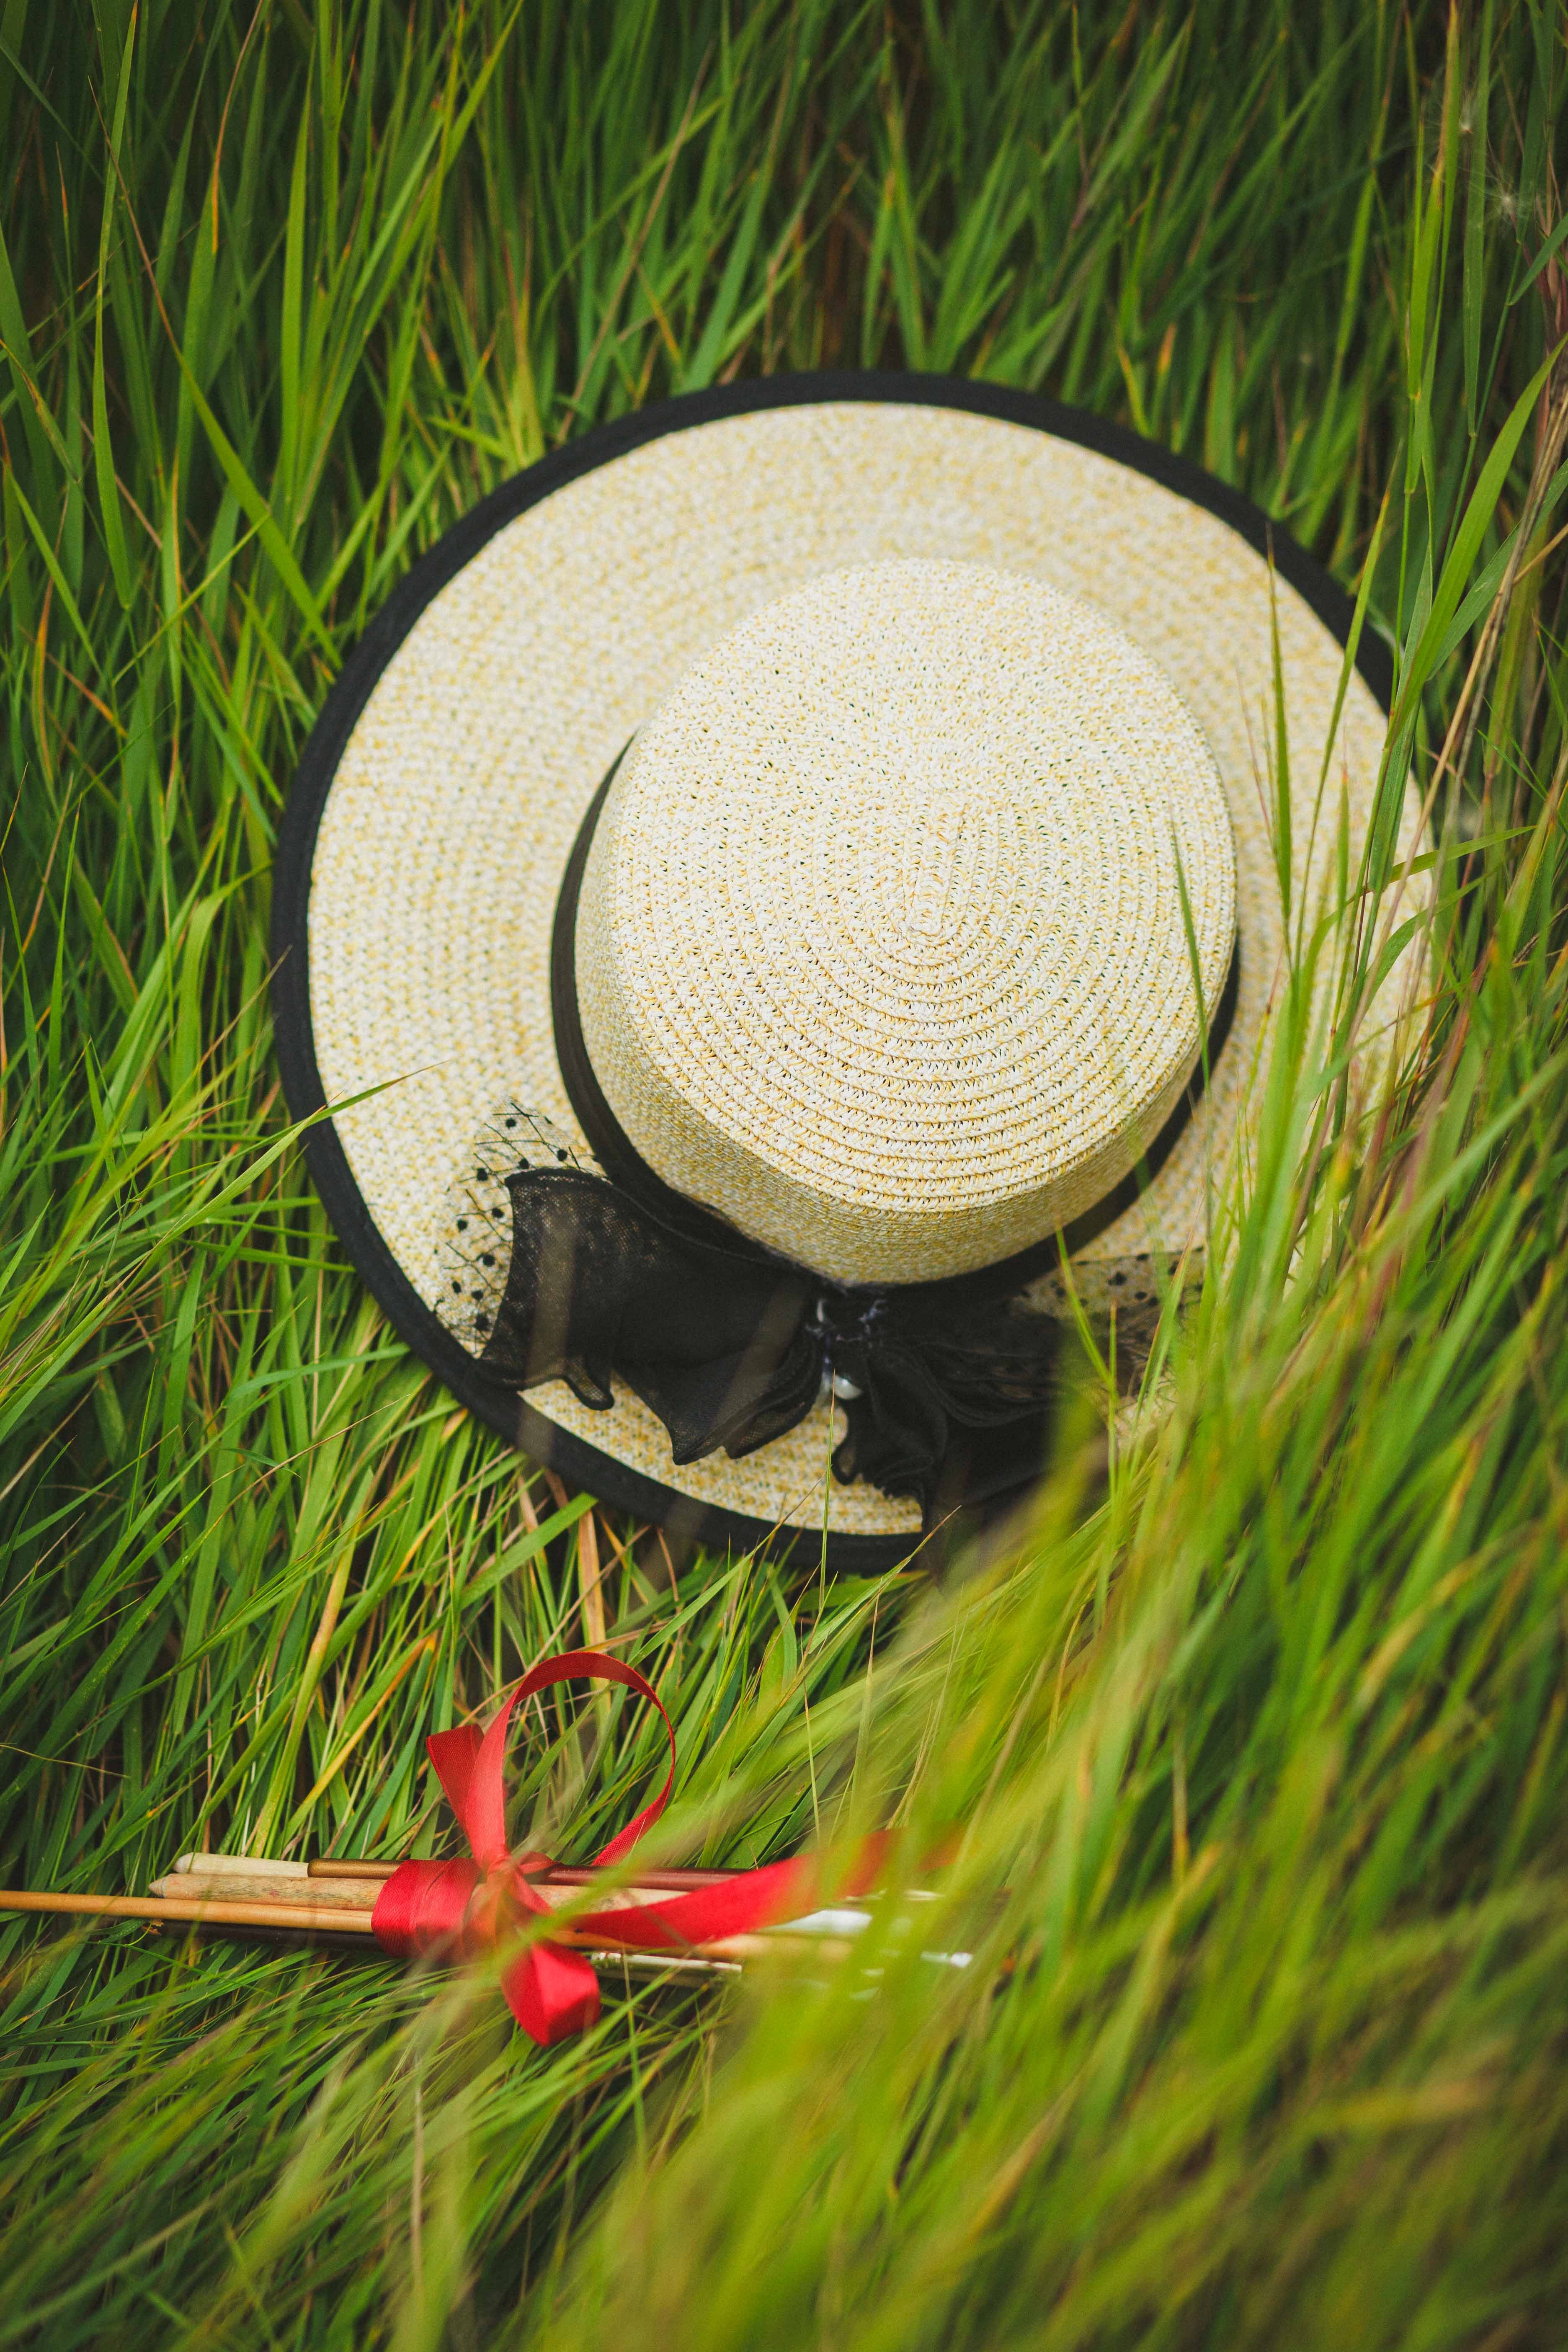
grass, grass family, hat, headgear, plant, circle, mushroom, photography, sombrero, landscape, grassland, fashion accessory, paddy field, sun hat, straw